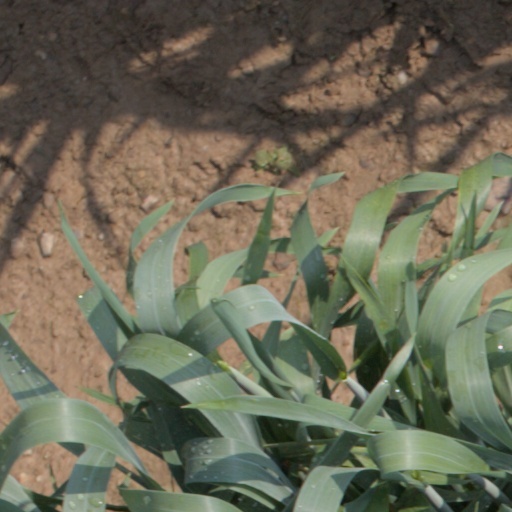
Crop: wheat